The Hunt for Red October (console game)

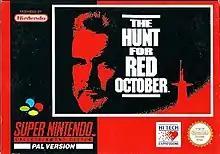

The Hunt for Red October is a video game based on the 1990 film "The Hunt for Red October". It was first released in 1991 for the Nintendo Entertainment System. Versions for the Game Boy and Super NES were subsequently released.